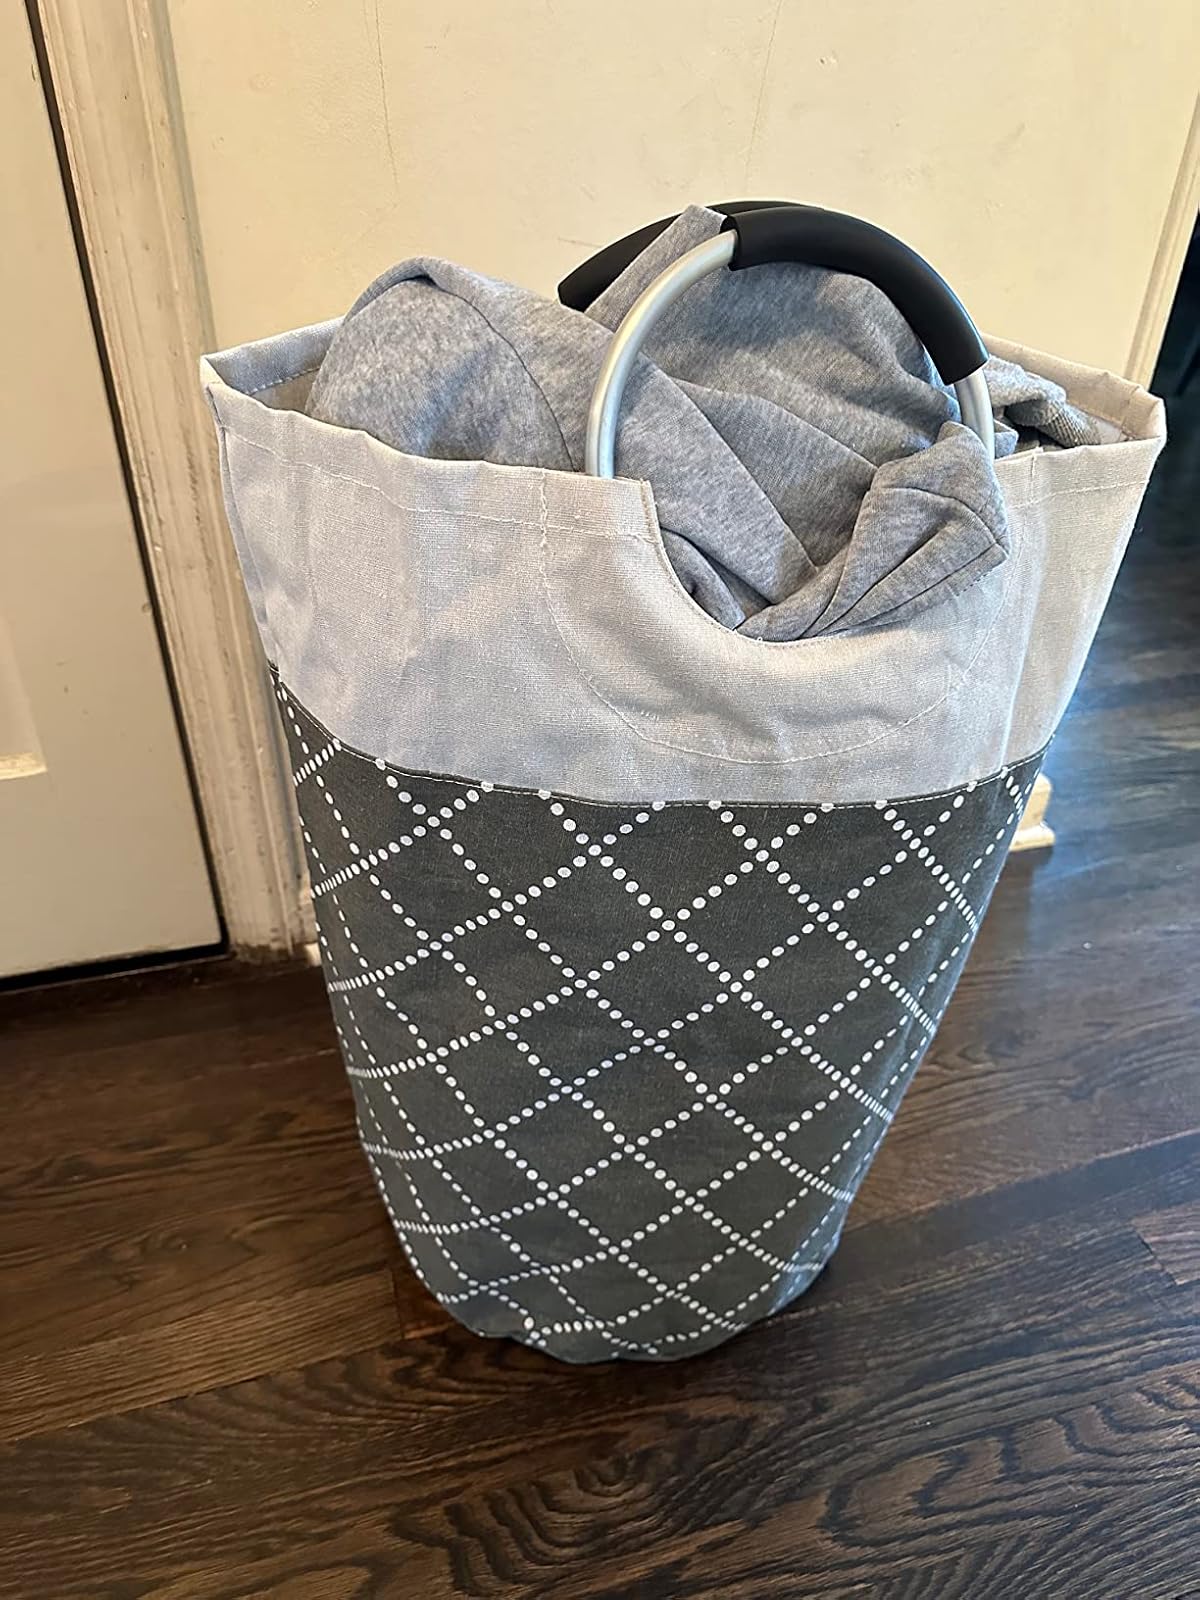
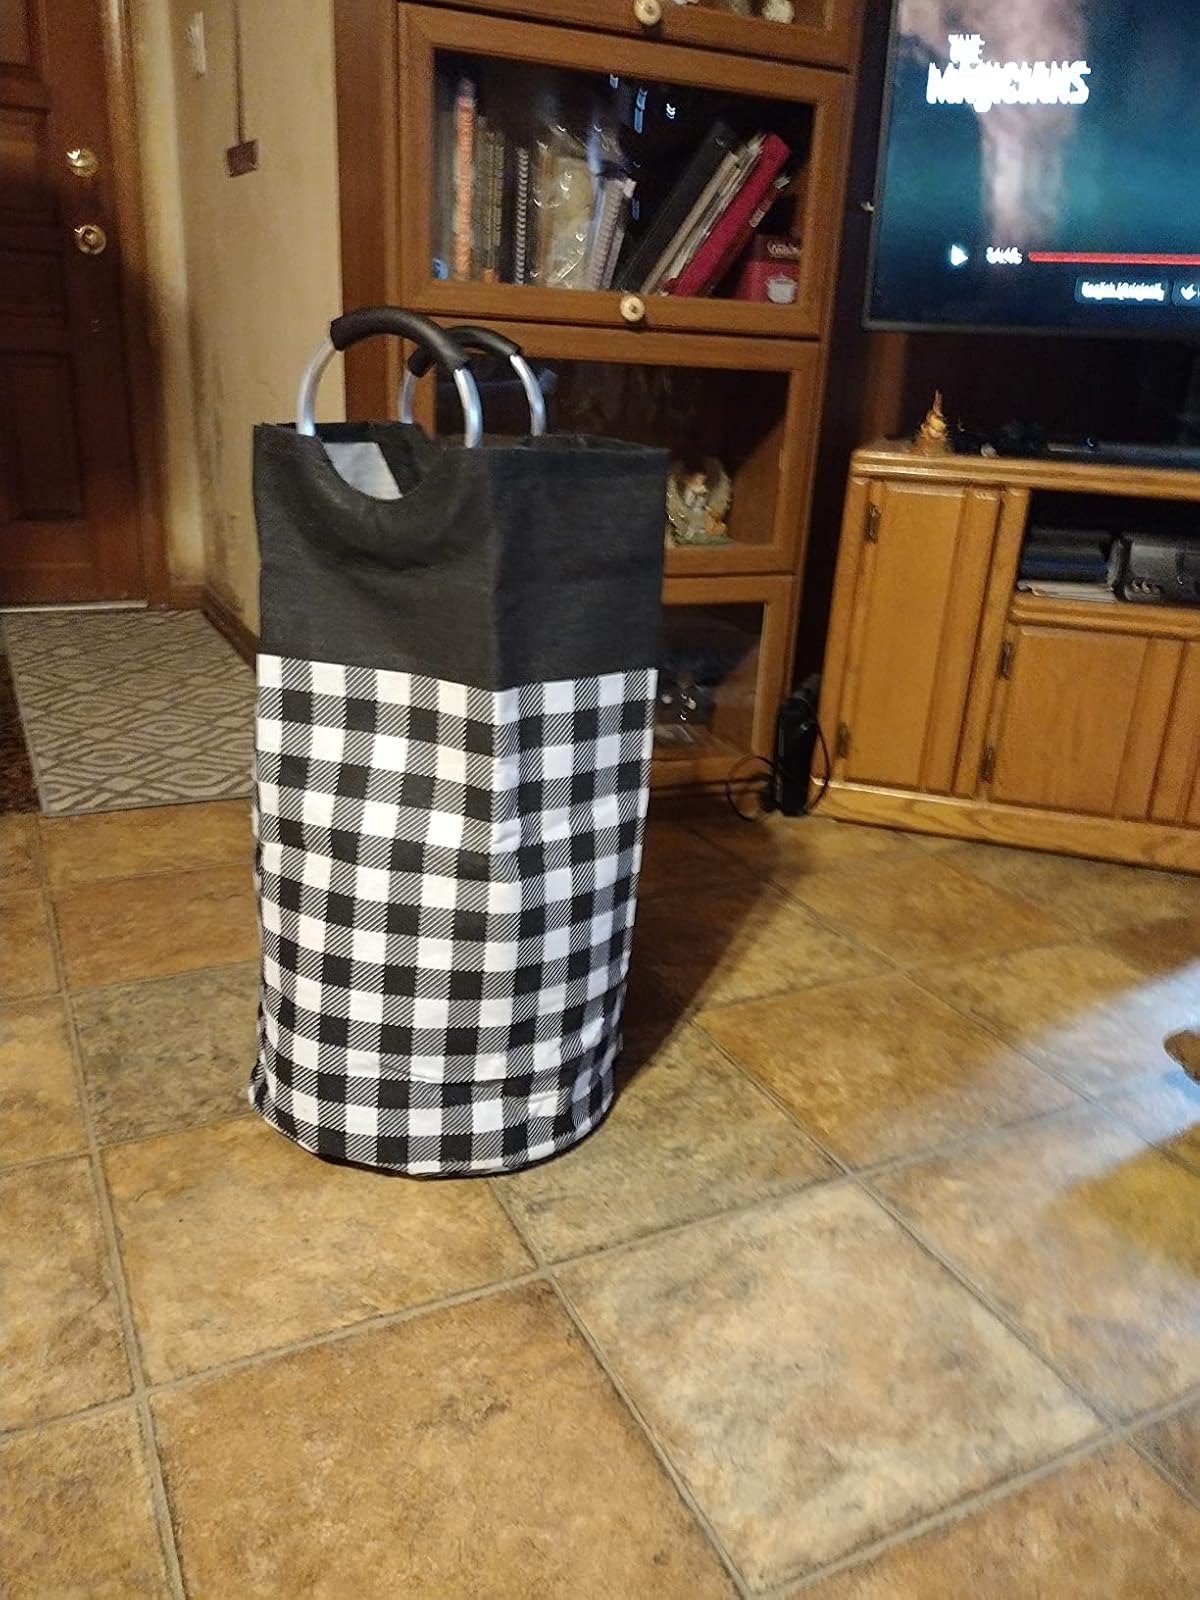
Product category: items_hamper
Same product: no